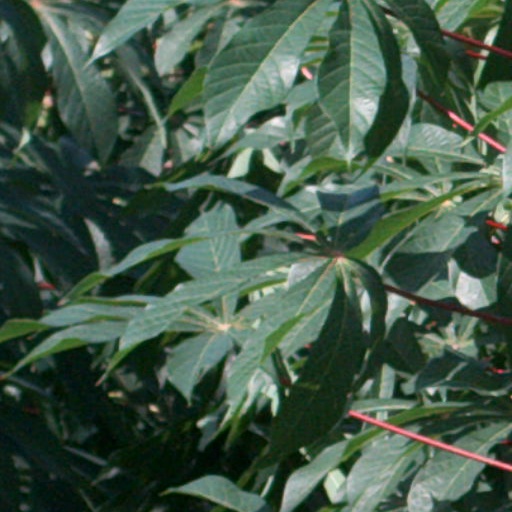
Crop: cassava